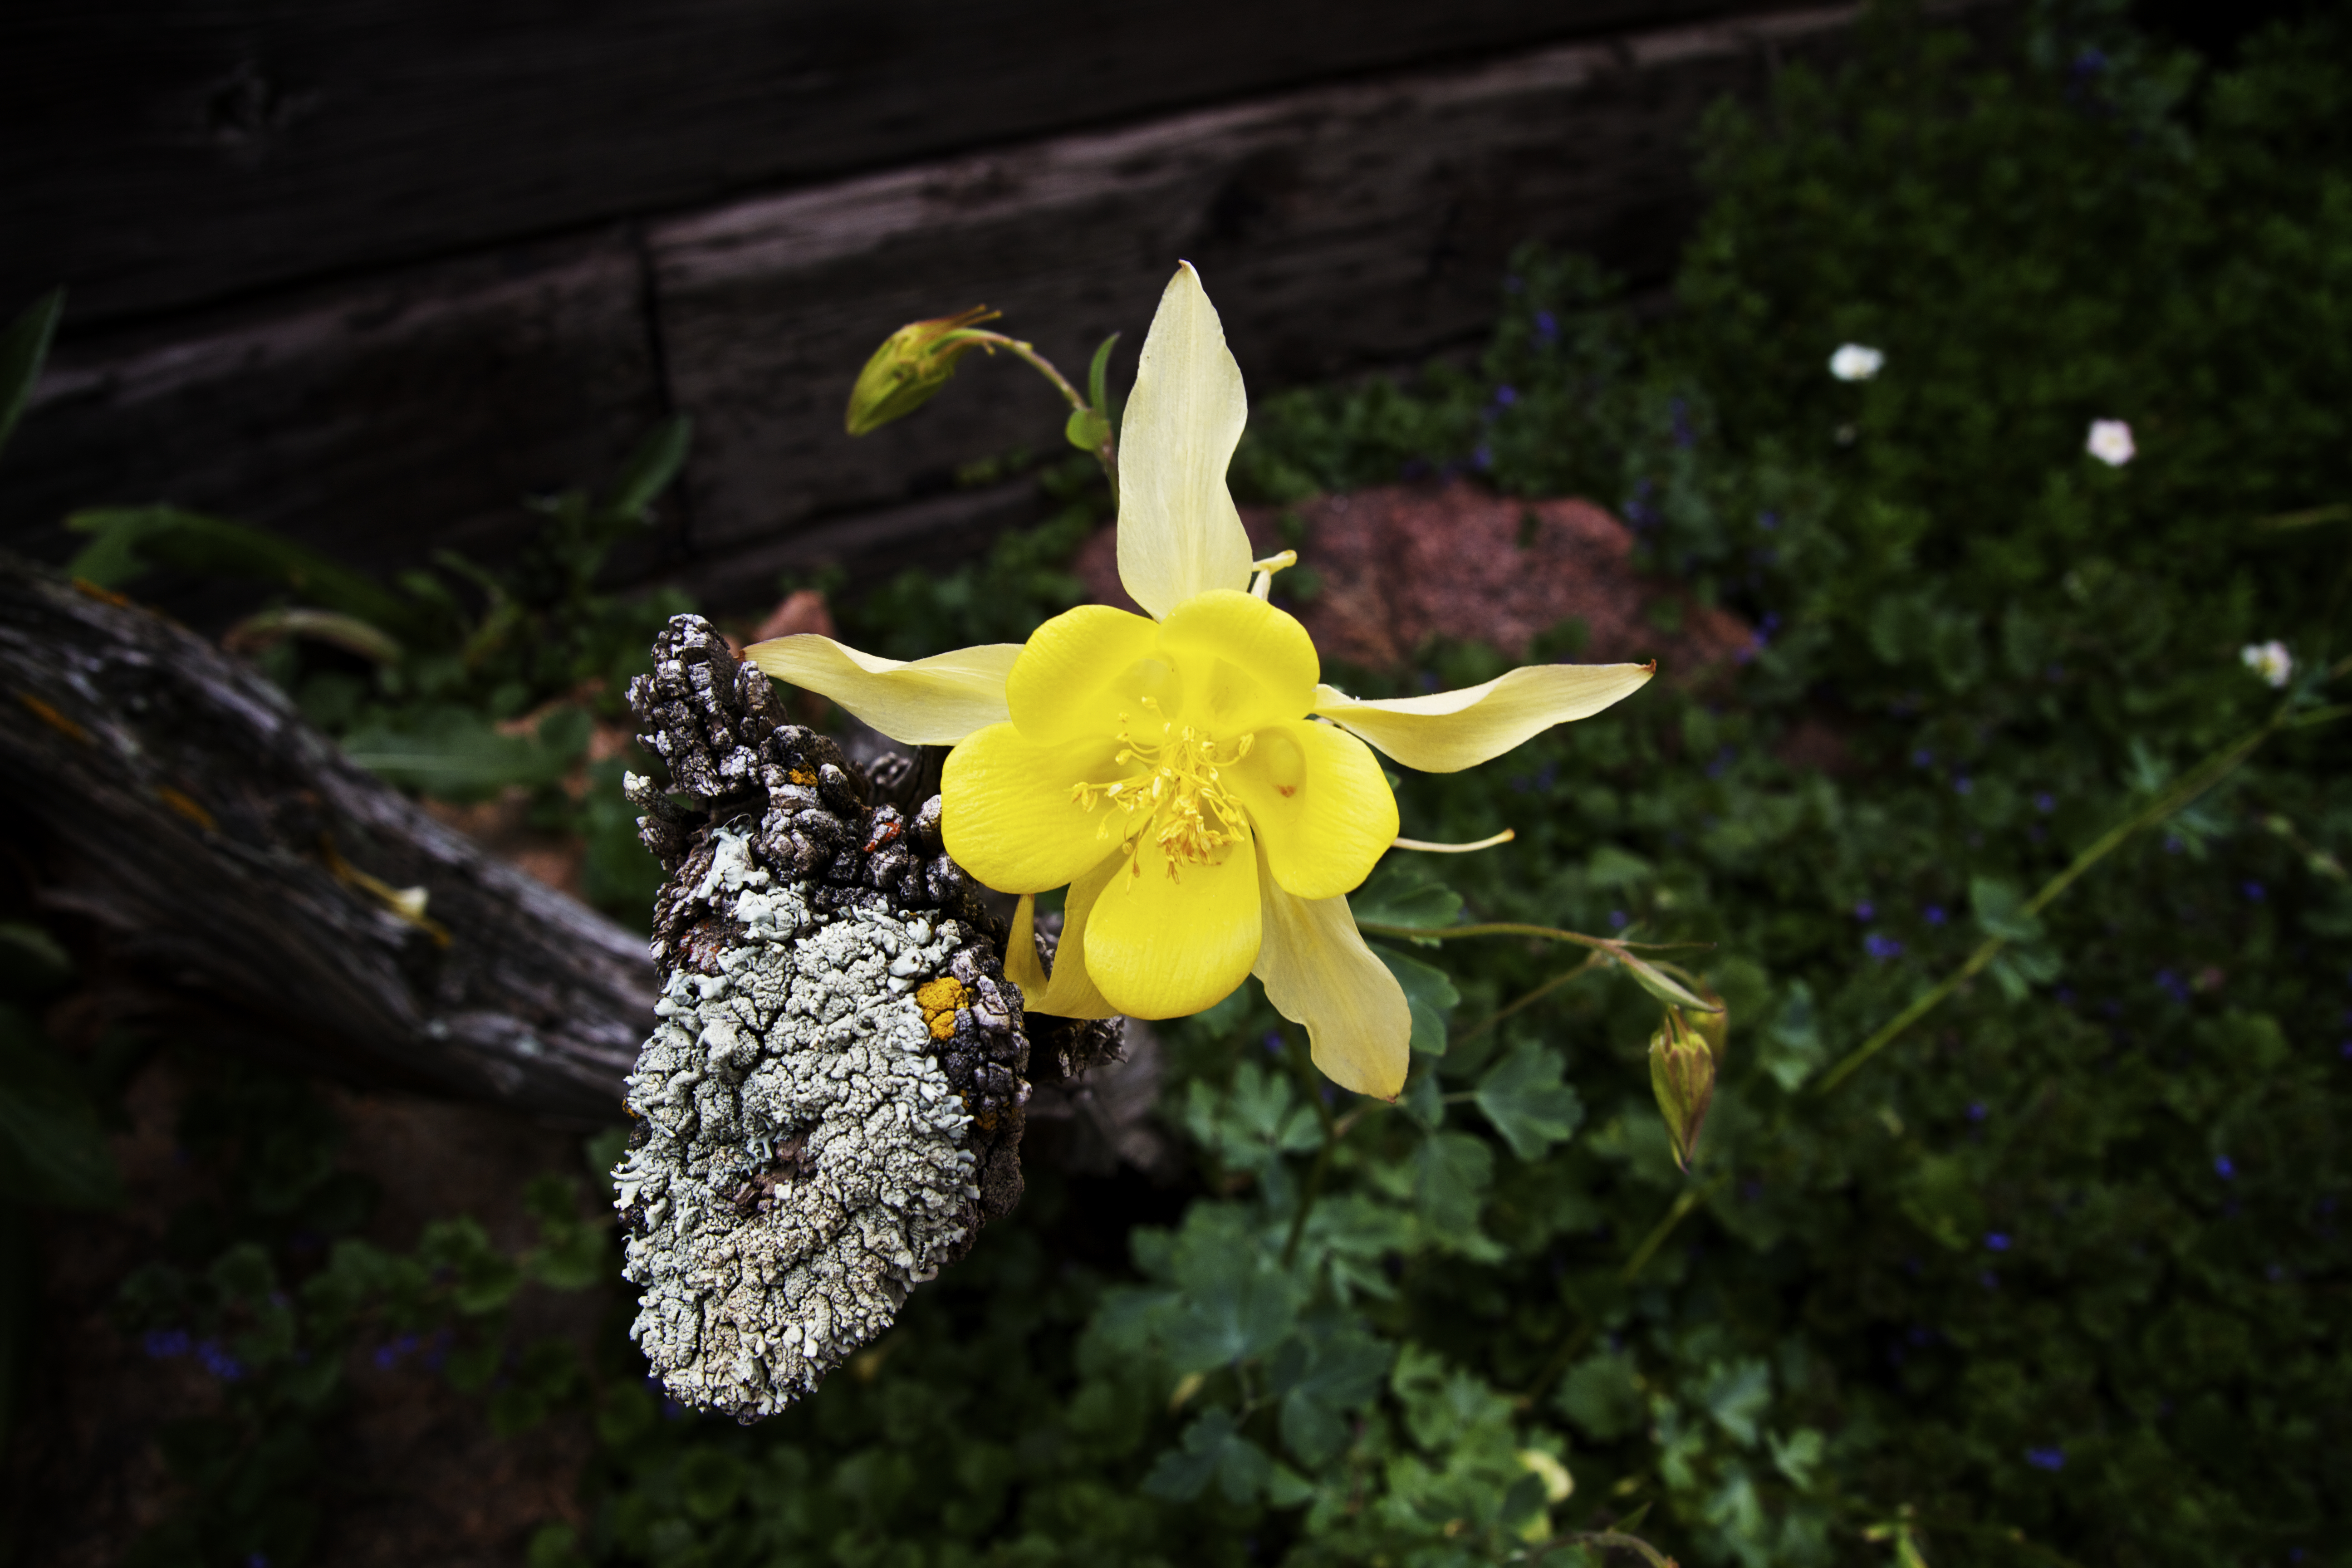
nature, blossom, plant, sunlight, leaf, flower, natural, canon, park, botany, yellow, flora, wildflower, flowers, eos, colorado, vivid, vignette, canon7d, beautiful, 7d, vibrant, tamron1750, macro photography, estes, flowering plant, land plant